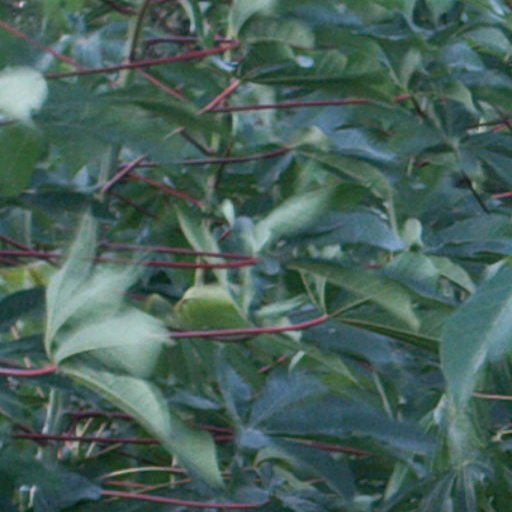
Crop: cassava